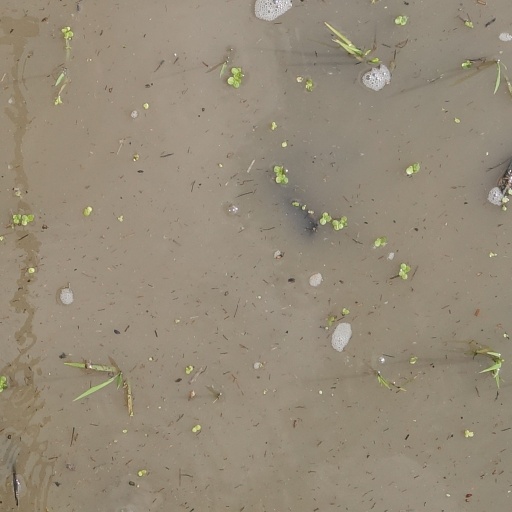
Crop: rice